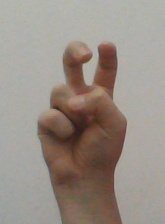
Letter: toot